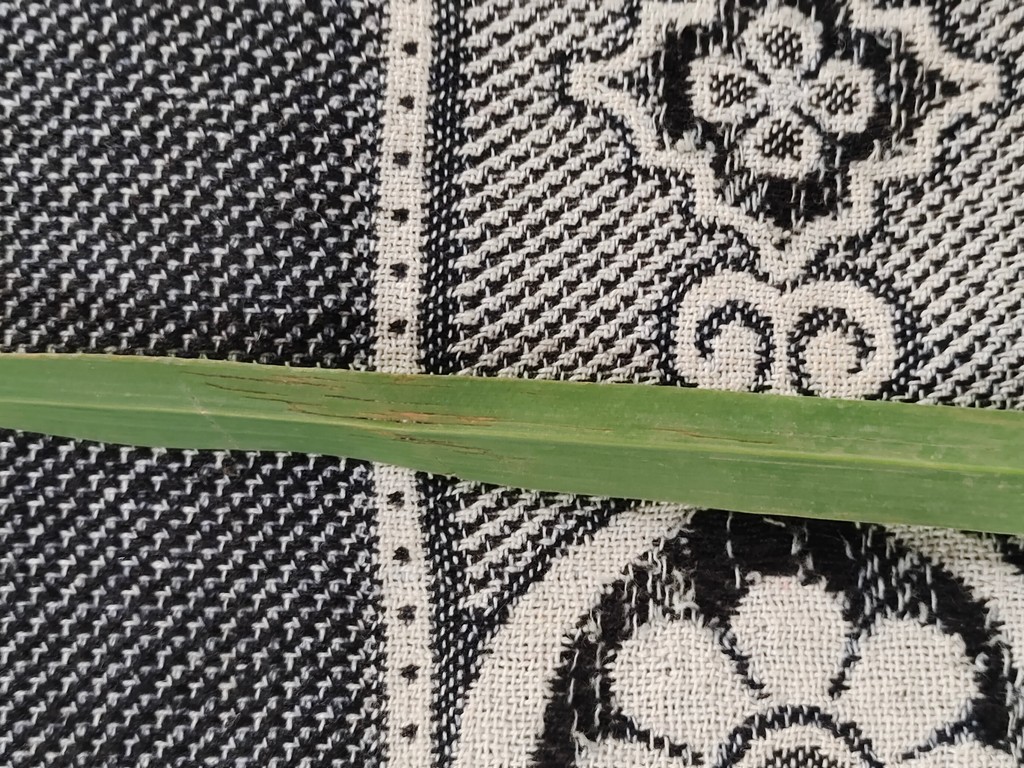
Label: Unhealthy